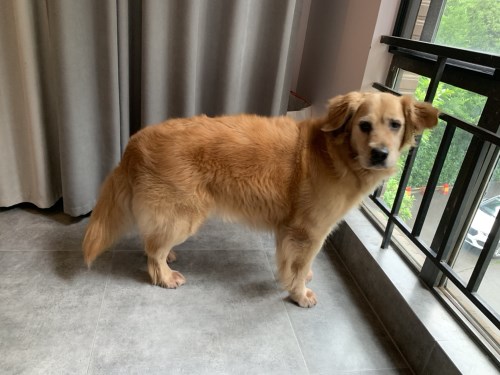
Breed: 5355-n000126-golden_retriever